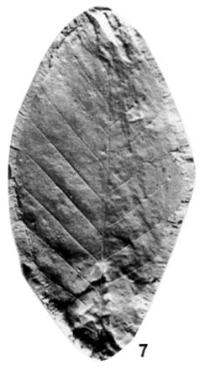
一个化石属于被子植物，其特征描述:leaf elliptic, symmetrical; apex acute, base symmetrical. petiole short. leaf margin toothed with minute fa teeth or entire. internal margins between adjacent secondary veins generally straight. all of the four types of venation existing in genus fagus present.